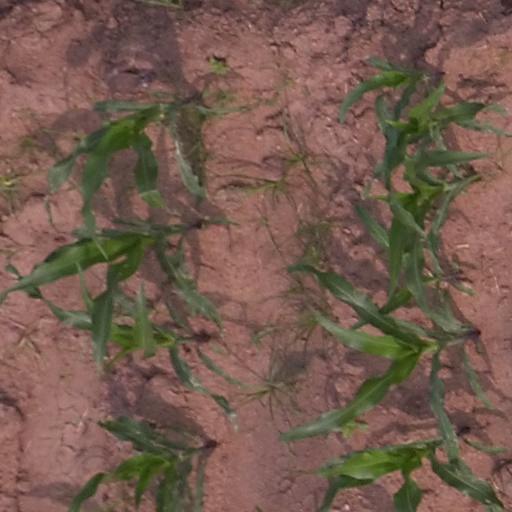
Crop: maize; corn